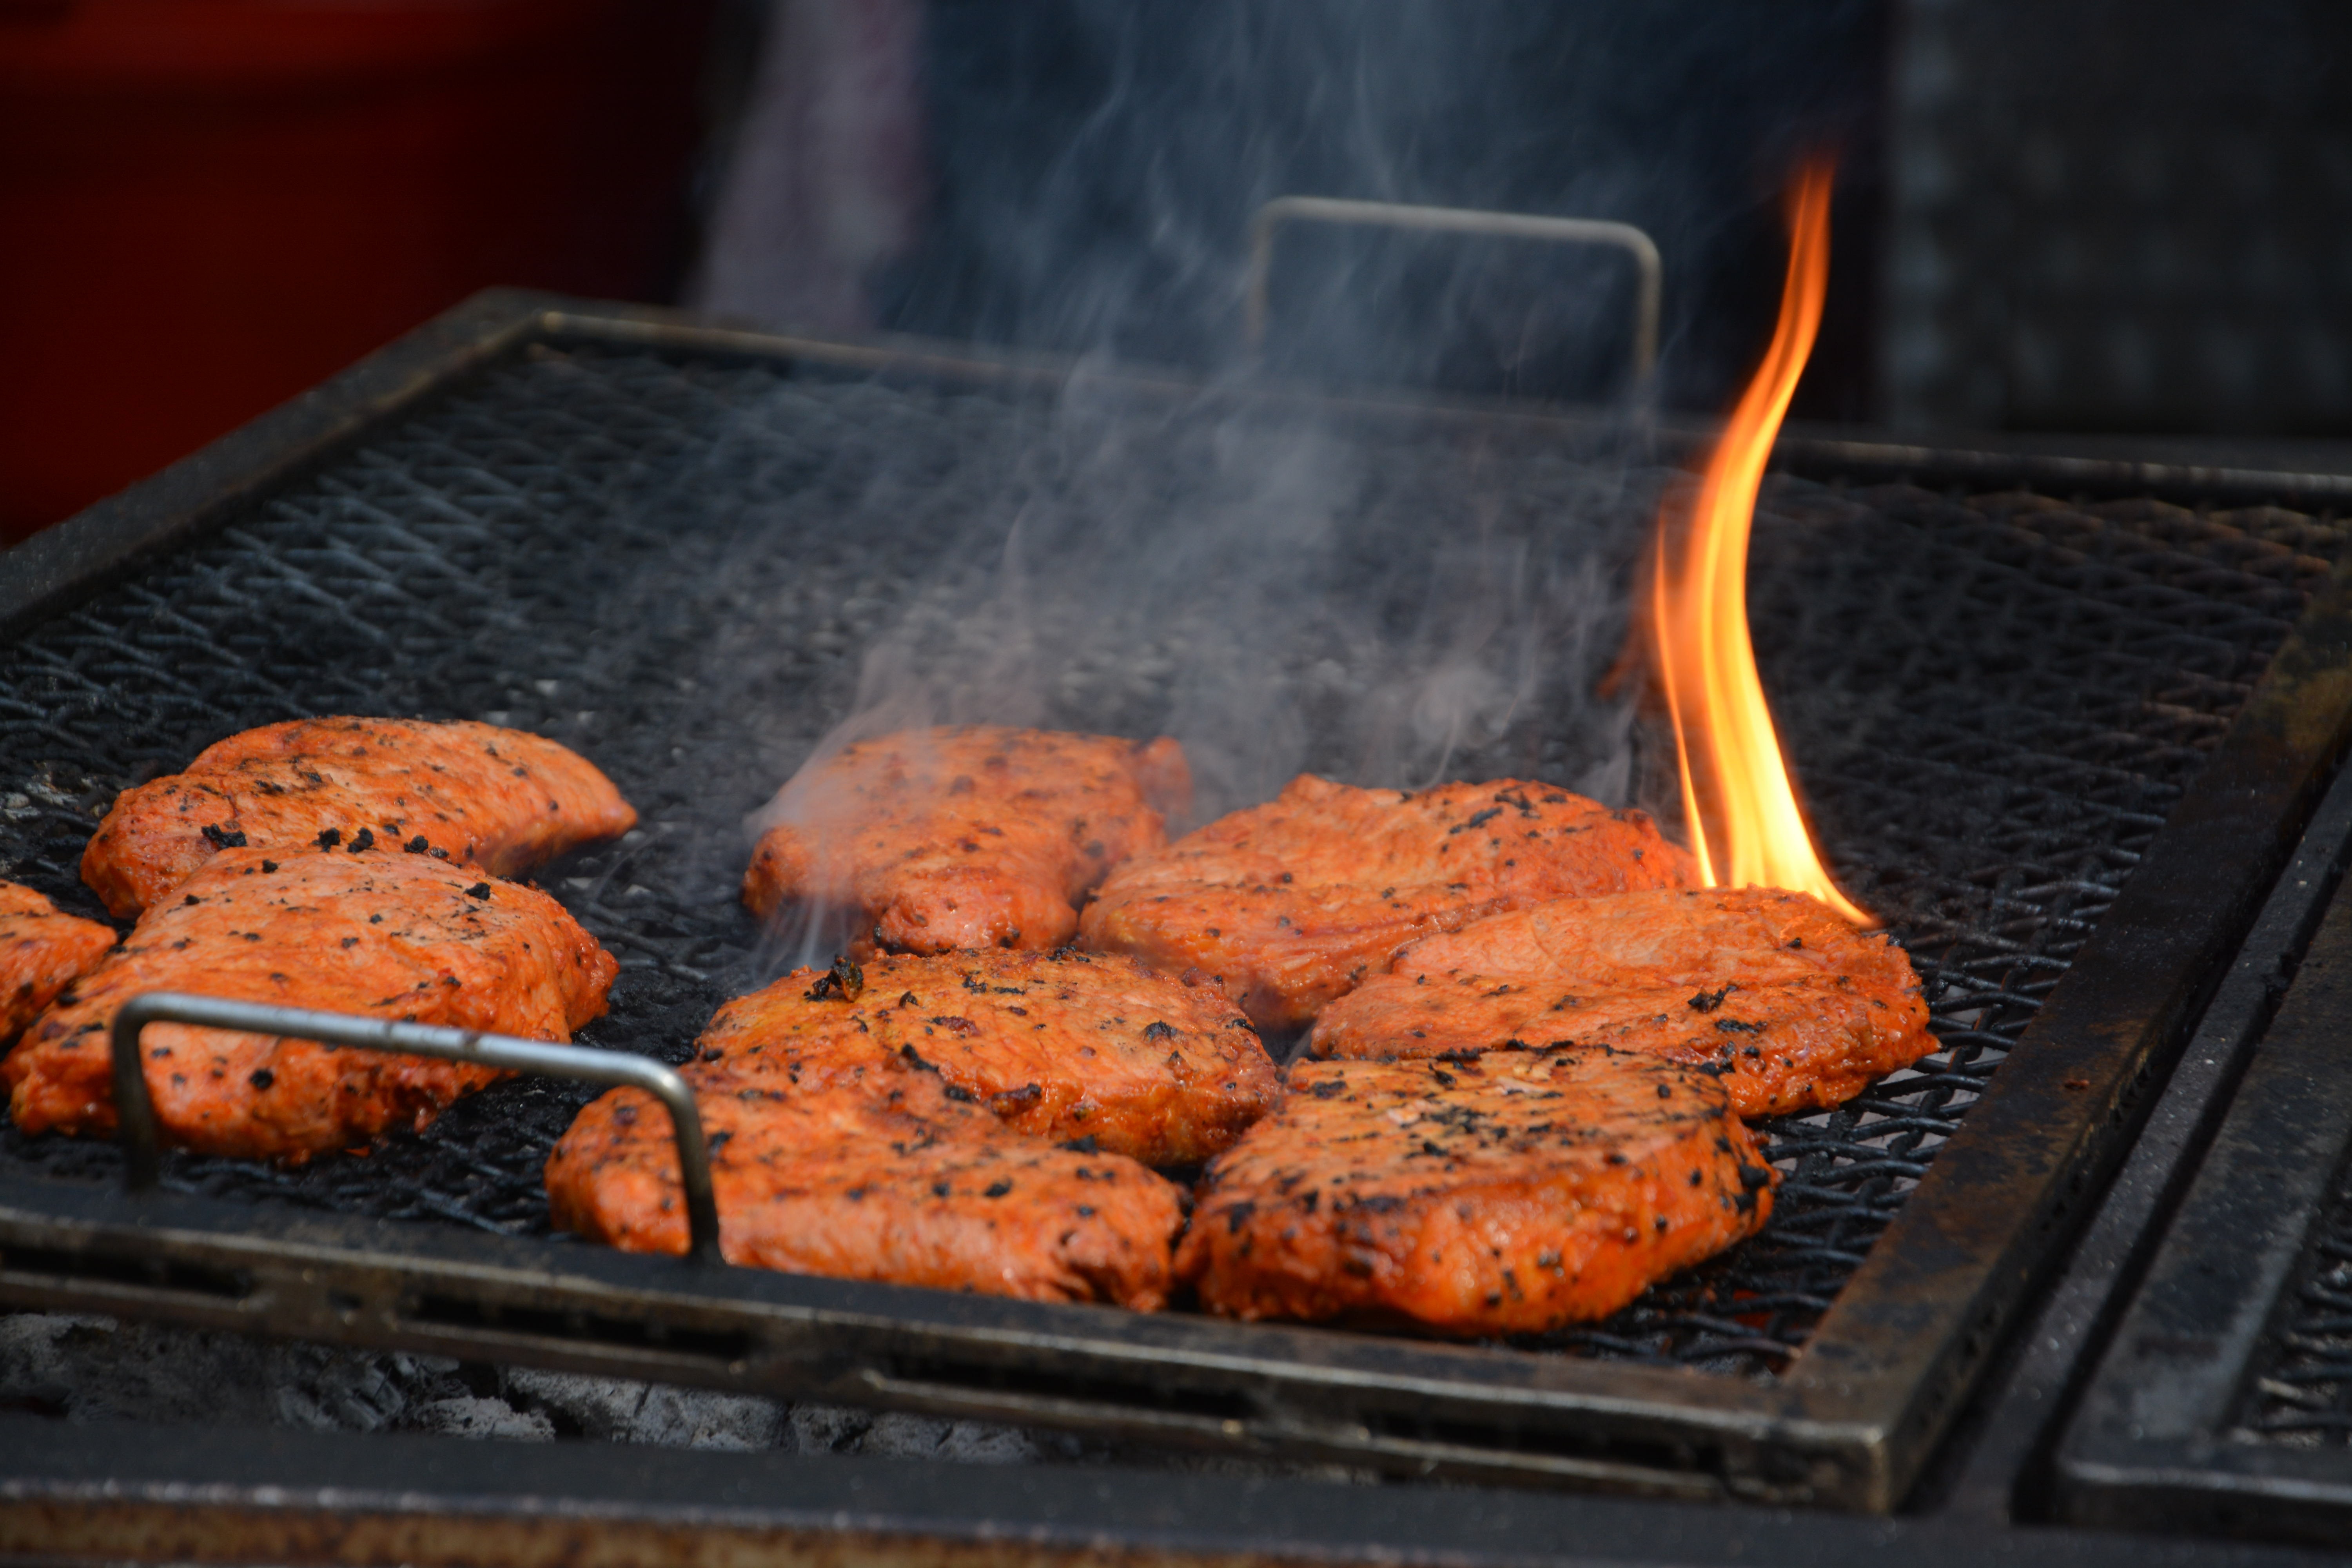
summer, dish, food, cooking, fire, baking, eat, meat, barbecue, cuisine, delicious, grill, roasting, grilled, grilling, grilled meats, on grilling, barbecue grill, kitchen appliance, human action, fried food, outdoor grill, animal source foods